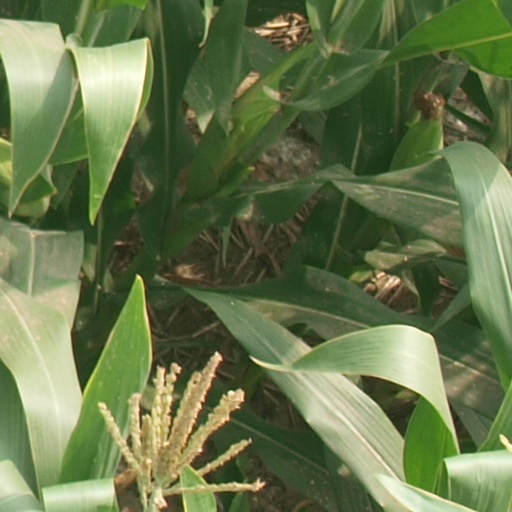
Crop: maize; corn